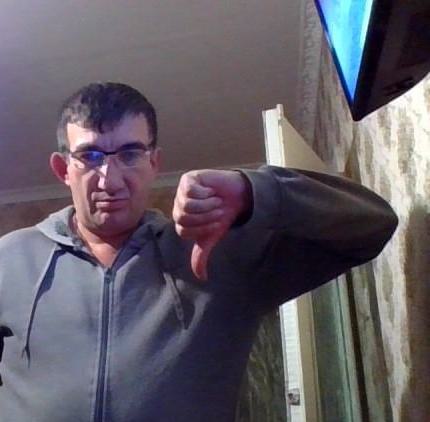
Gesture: dislike